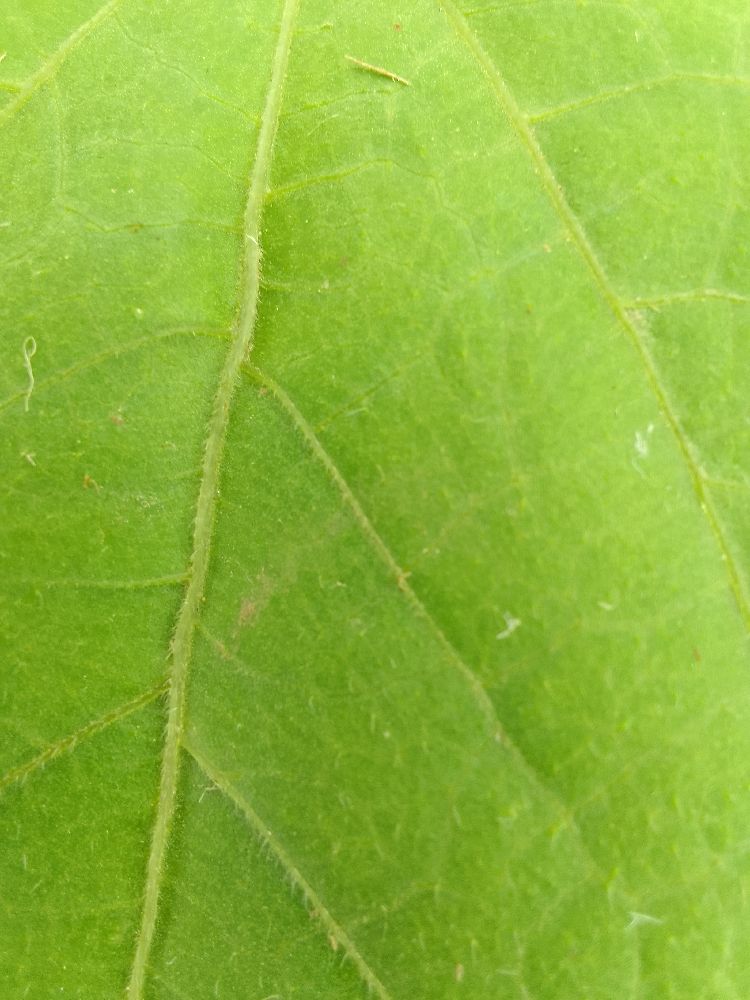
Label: healthy